Affric-Beauly hydro-electric power scheme

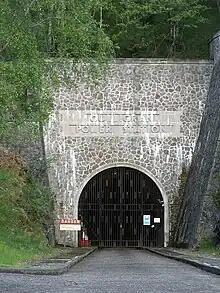
Entrance to Culligran power station

To the north in Glen Strathfarrar, Loch Monar is dammed, and a tunnel carries water to an underground power station at Deanie. The dam is the only example of a double-arched dam to be constructed in Britain. Single-arched dams, which curve in the horizontal plane, had been in use since 1911, but the double-arched dam, which also curves in the vertical plane, was relatively untried, although a number of dams of this design were built in the United States from the late 1960s onwards. The design was possible in this location because it was located in a gorge, the sides of which provided the necessary strength to resist the thrust of the arch. The estimated cost was around nine percent lower than for a mass gravity dam, and the dam wall is only thick in places. Construction proved more difficult than expected, due to an undetected fault in what was thought to be solid rock. The Board were always keen to assist engineers and manufacturers in trying out new designs, and this may have been part of the rationale for using a double arched dam. A large number of strain gauges, resistance thermometers and other instrumentation were built into the dam, to provide scientific data on the stresses within such a structure. A second arm of Loch Monar was closed by the Loichel dam, which was a mass gravity dam. It is long and rose above its foundations. An aqueduct intercepts several streams to the south of the dam, providing additional water which would otherwise discharge into the River Farrar.